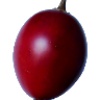
Label: Tamarillo 1